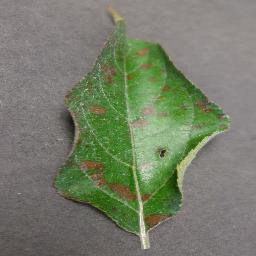
Label: Apple___Cedar_apple_rust